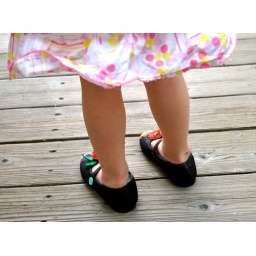
the birthday girl in her new shoes